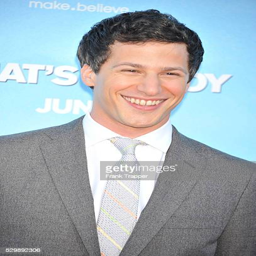
actor arrives at the premiere ofcomedy film held